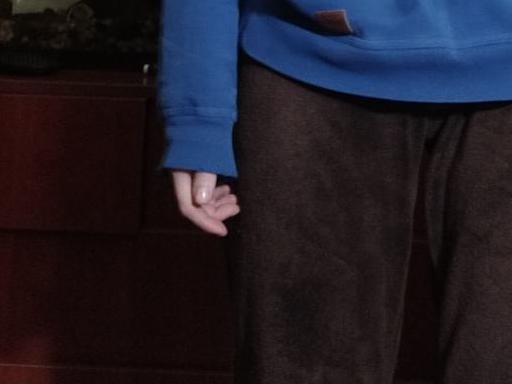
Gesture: no_gesture